Meen Kuzhambum Mann Paanaiyum

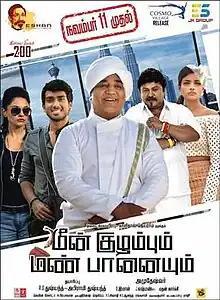
Theatrical release poster

Meen Kuzhambum Mann Paanaiyum is a 2016 Indian Tamil language fantasy comedy film filmed in parts of West Malaysia, Indonesia and Cambodia. It was written and directed by Amudheshwar and produced by Dushyanth Ramkumar. The film stars Prabhu, Kalidas Jayaram, Ashna Zaveri and Pooja Kumar in the lead roles. It was promoted as Prabhu Ganesan’s 200th film. The principal photography of the film commenced in November 2015 in Chennai and the film was released exactly a year later. Kamal Haasan shot for a cameo appearance in the film. It also marked the feature film debut as an adult of Kalidas Jayaram, son of noted film actors Jayaram and Parvathy, who had appeared as a child artist during the early 2000s and also his official Tamil debut.